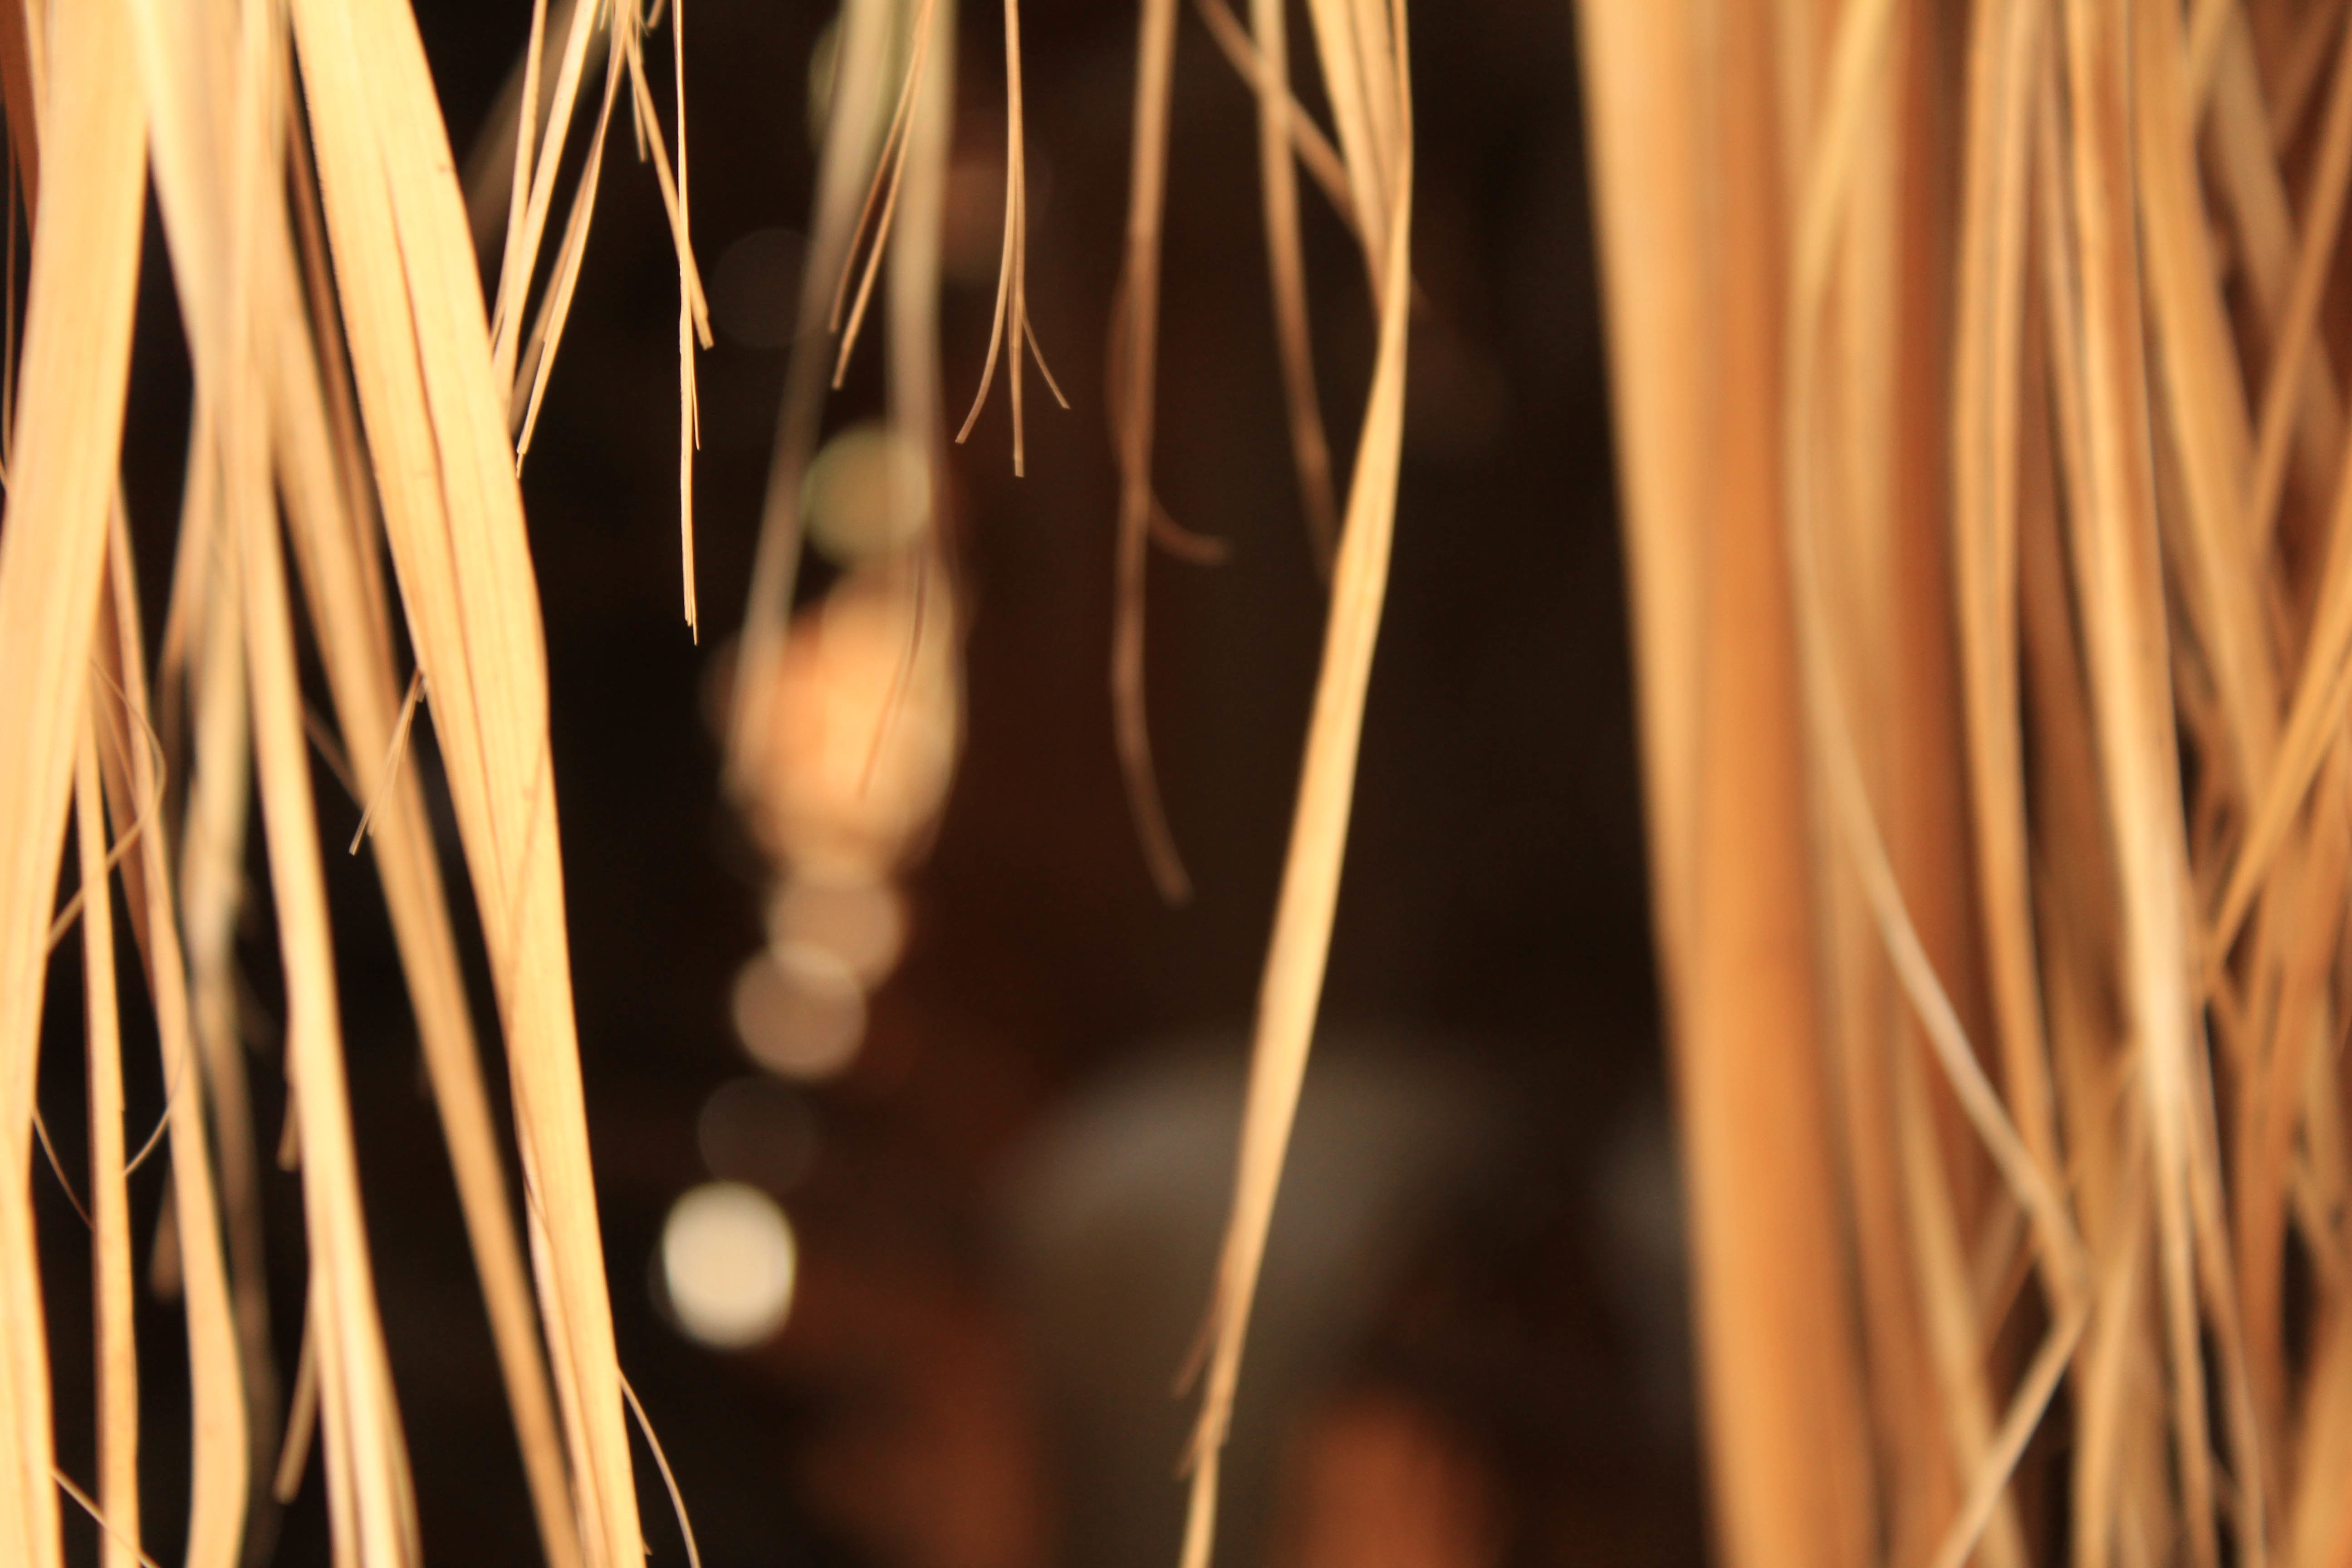
branch, light, plant, sunlight, leaf, flower, close up, macro photography, grass family